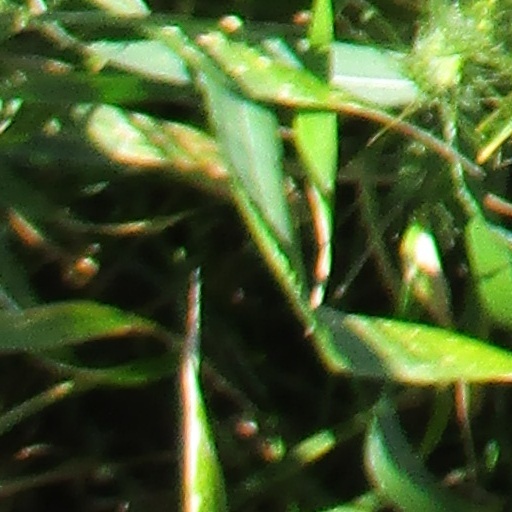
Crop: wheat